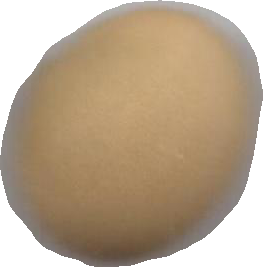
Variety: Dega